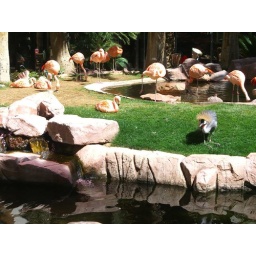
[Aithne DVLV37] birds in pink